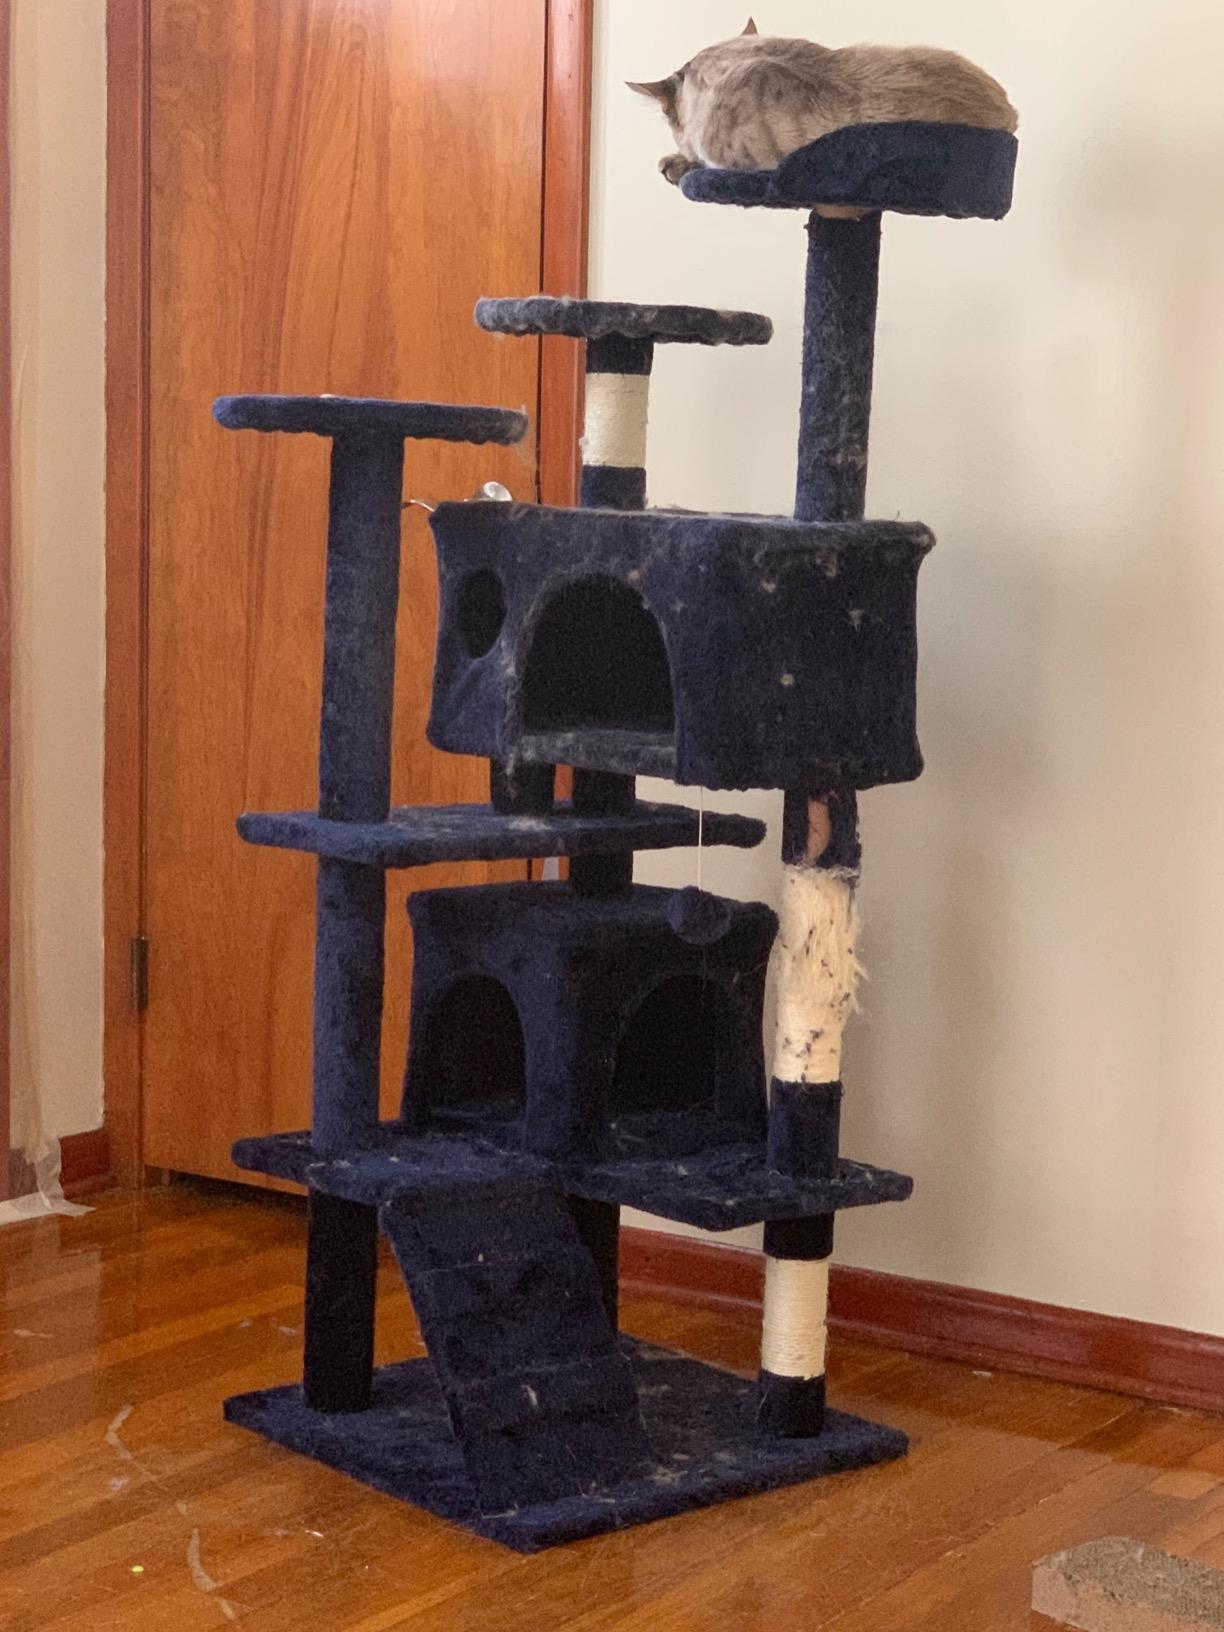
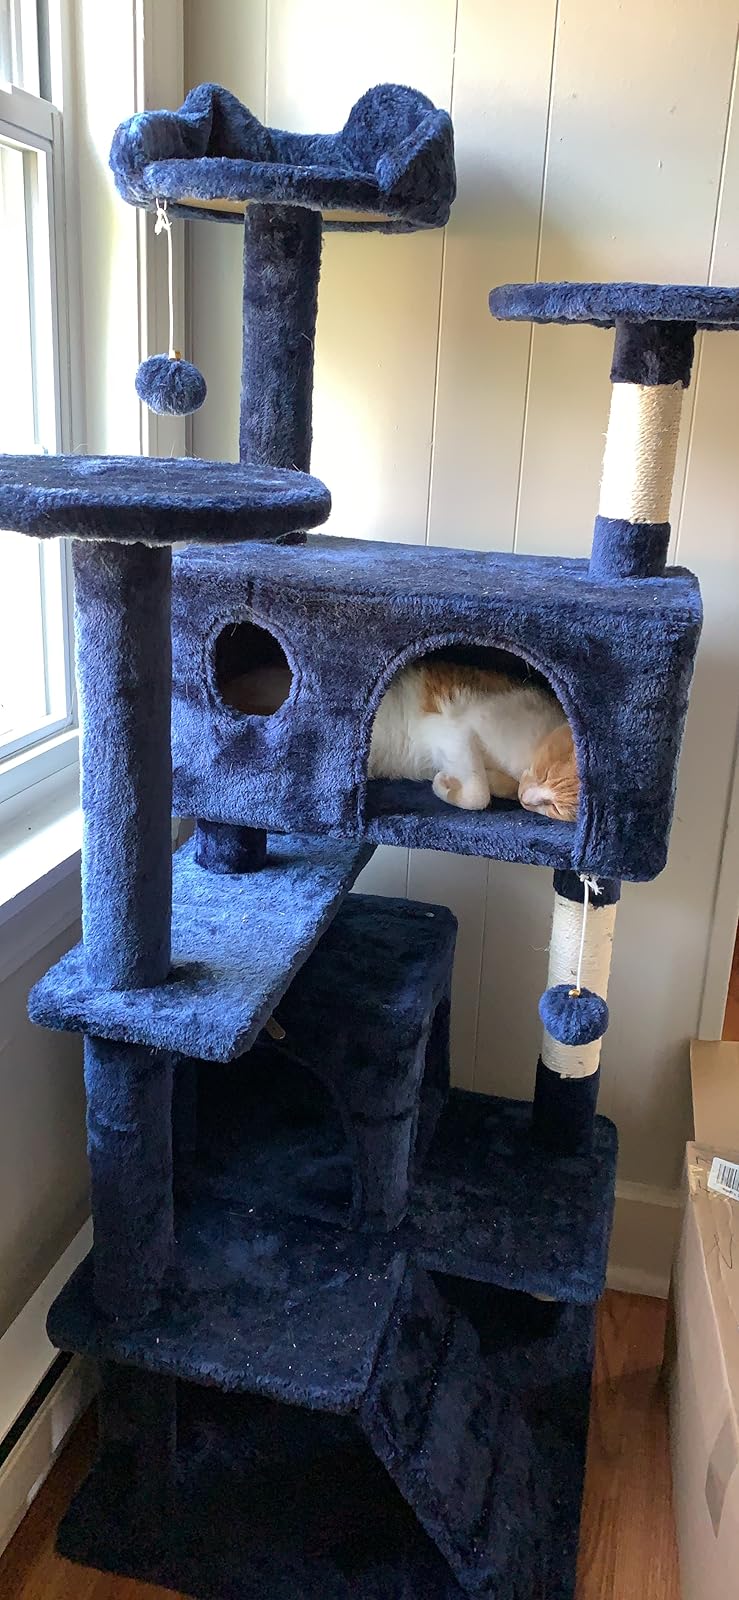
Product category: items_cat tree
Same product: yes